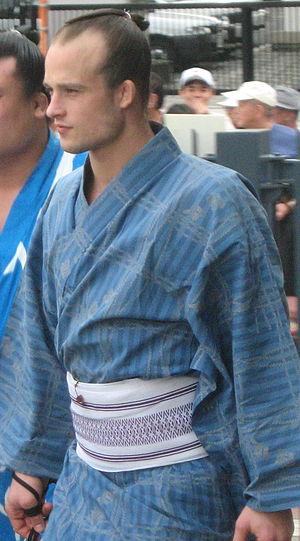
Takanoyama Shuntarō, de son vrai nom Pavel Bojar, est un lutteur de sumô né à Prague le 21 février 1983. C'est le premier Tchèque à devenir sportif professionnel au Japon. Il a atteint la troisième division en 2004, mais en raison de son faible gabarit pour un sumôtori, il eut du mal à vaincre régulièrement ses adversaires, et ce malgré ses qualités. Il a néanmoins accédé à la deuxième division du classement en mai 2011, puis deux mois plus tard, à la suite d'un bon tournoi en Juryô, à la première division.